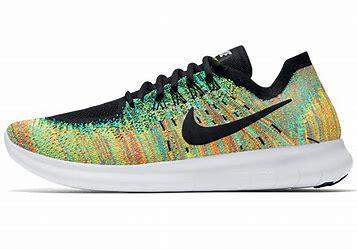
Brand: Nike
Model: Free RN 2017